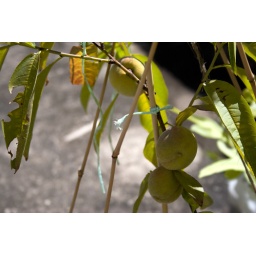
Actual peach fruit growing from a peach plant growing in a very small pot.